Richard Graham (politician)

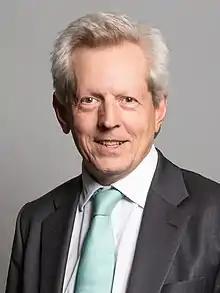
Official portrait, 2019

Richard Michael John Ogilvie Graham (born 4 April 1958) is a British politician and former diplomat who served as the Member of Parliament (MP) for Gloucester from 2010 to 2024. A member of the Conservative Party, he served as the British consul general in Macao from 1989 to 1992, prior to joining the banking sector.